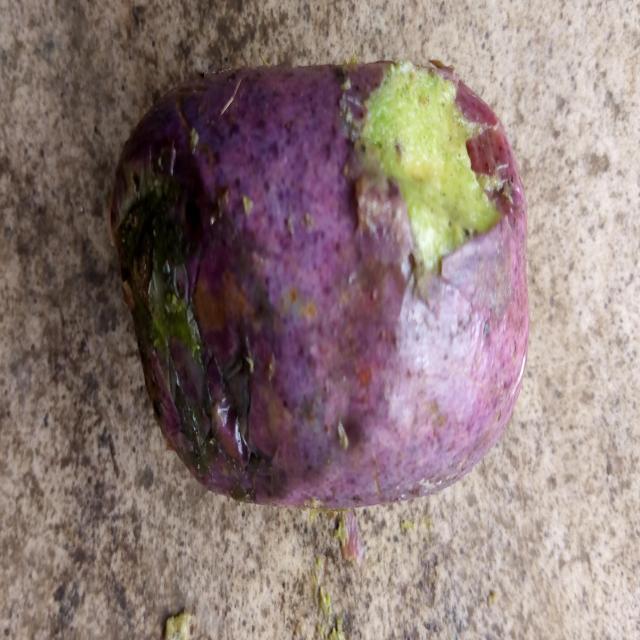
Plum grade: rotten